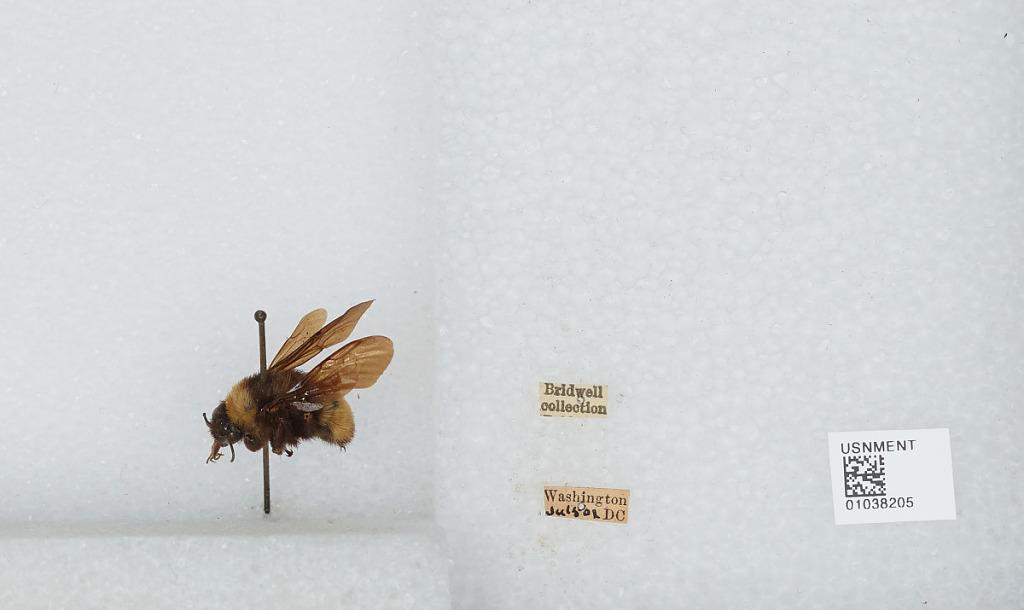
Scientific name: Bombus (Fervidobombus) pensylvanicus pensylvanicus (De Geer)
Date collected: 1902-7-
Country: United States
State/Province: District of Columbia
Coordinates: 38.9047, -77.0164